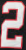
Number: 2